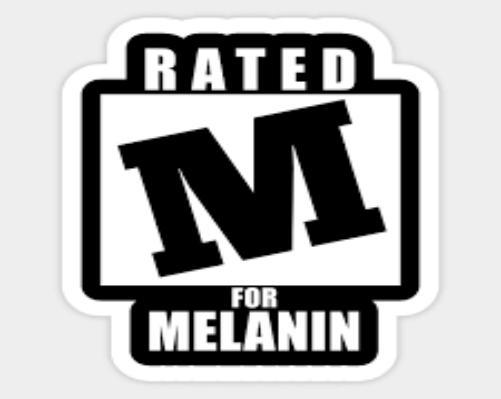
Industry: Others